List of anatomical lines

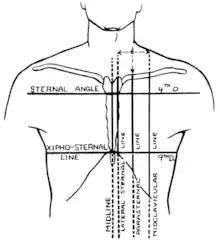
Vertical lines: Midline, lateral sternal line, parasternal line and midclavicular line. Horizontal lines: Level of the sternal angle, and zipho-sternal line.

Anatomical lines, or "reference lines," are theoretical lines drawn through anatomical structures and are used to describe anatomical location. The following reference lines are identified in "Terminologia Anatomica":